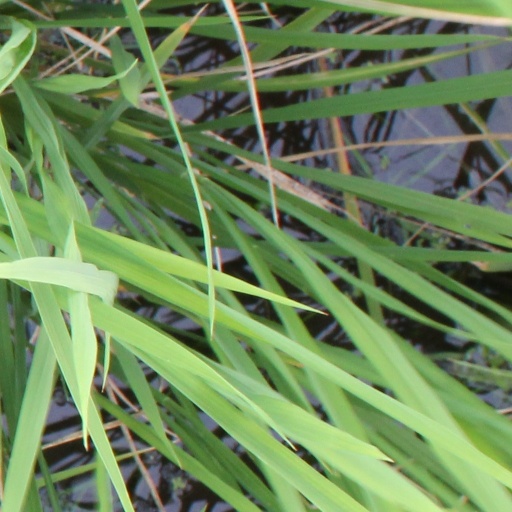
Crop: rice